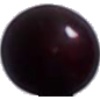
Label: cherry_wax_black